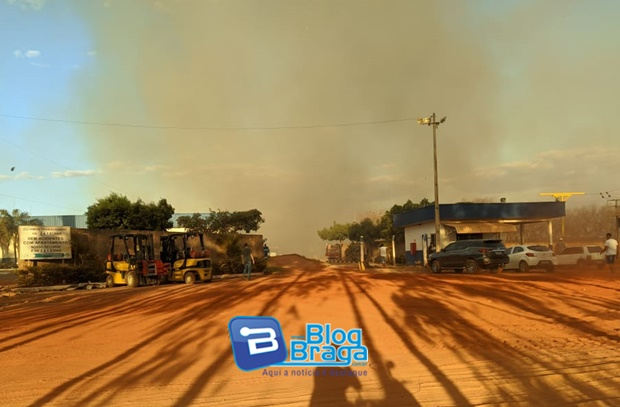
Fire: no
Smoke: yes